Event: Nepal Earthquake
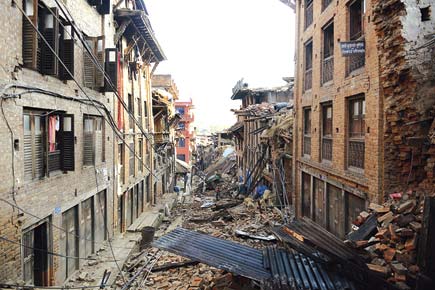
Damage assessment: damage